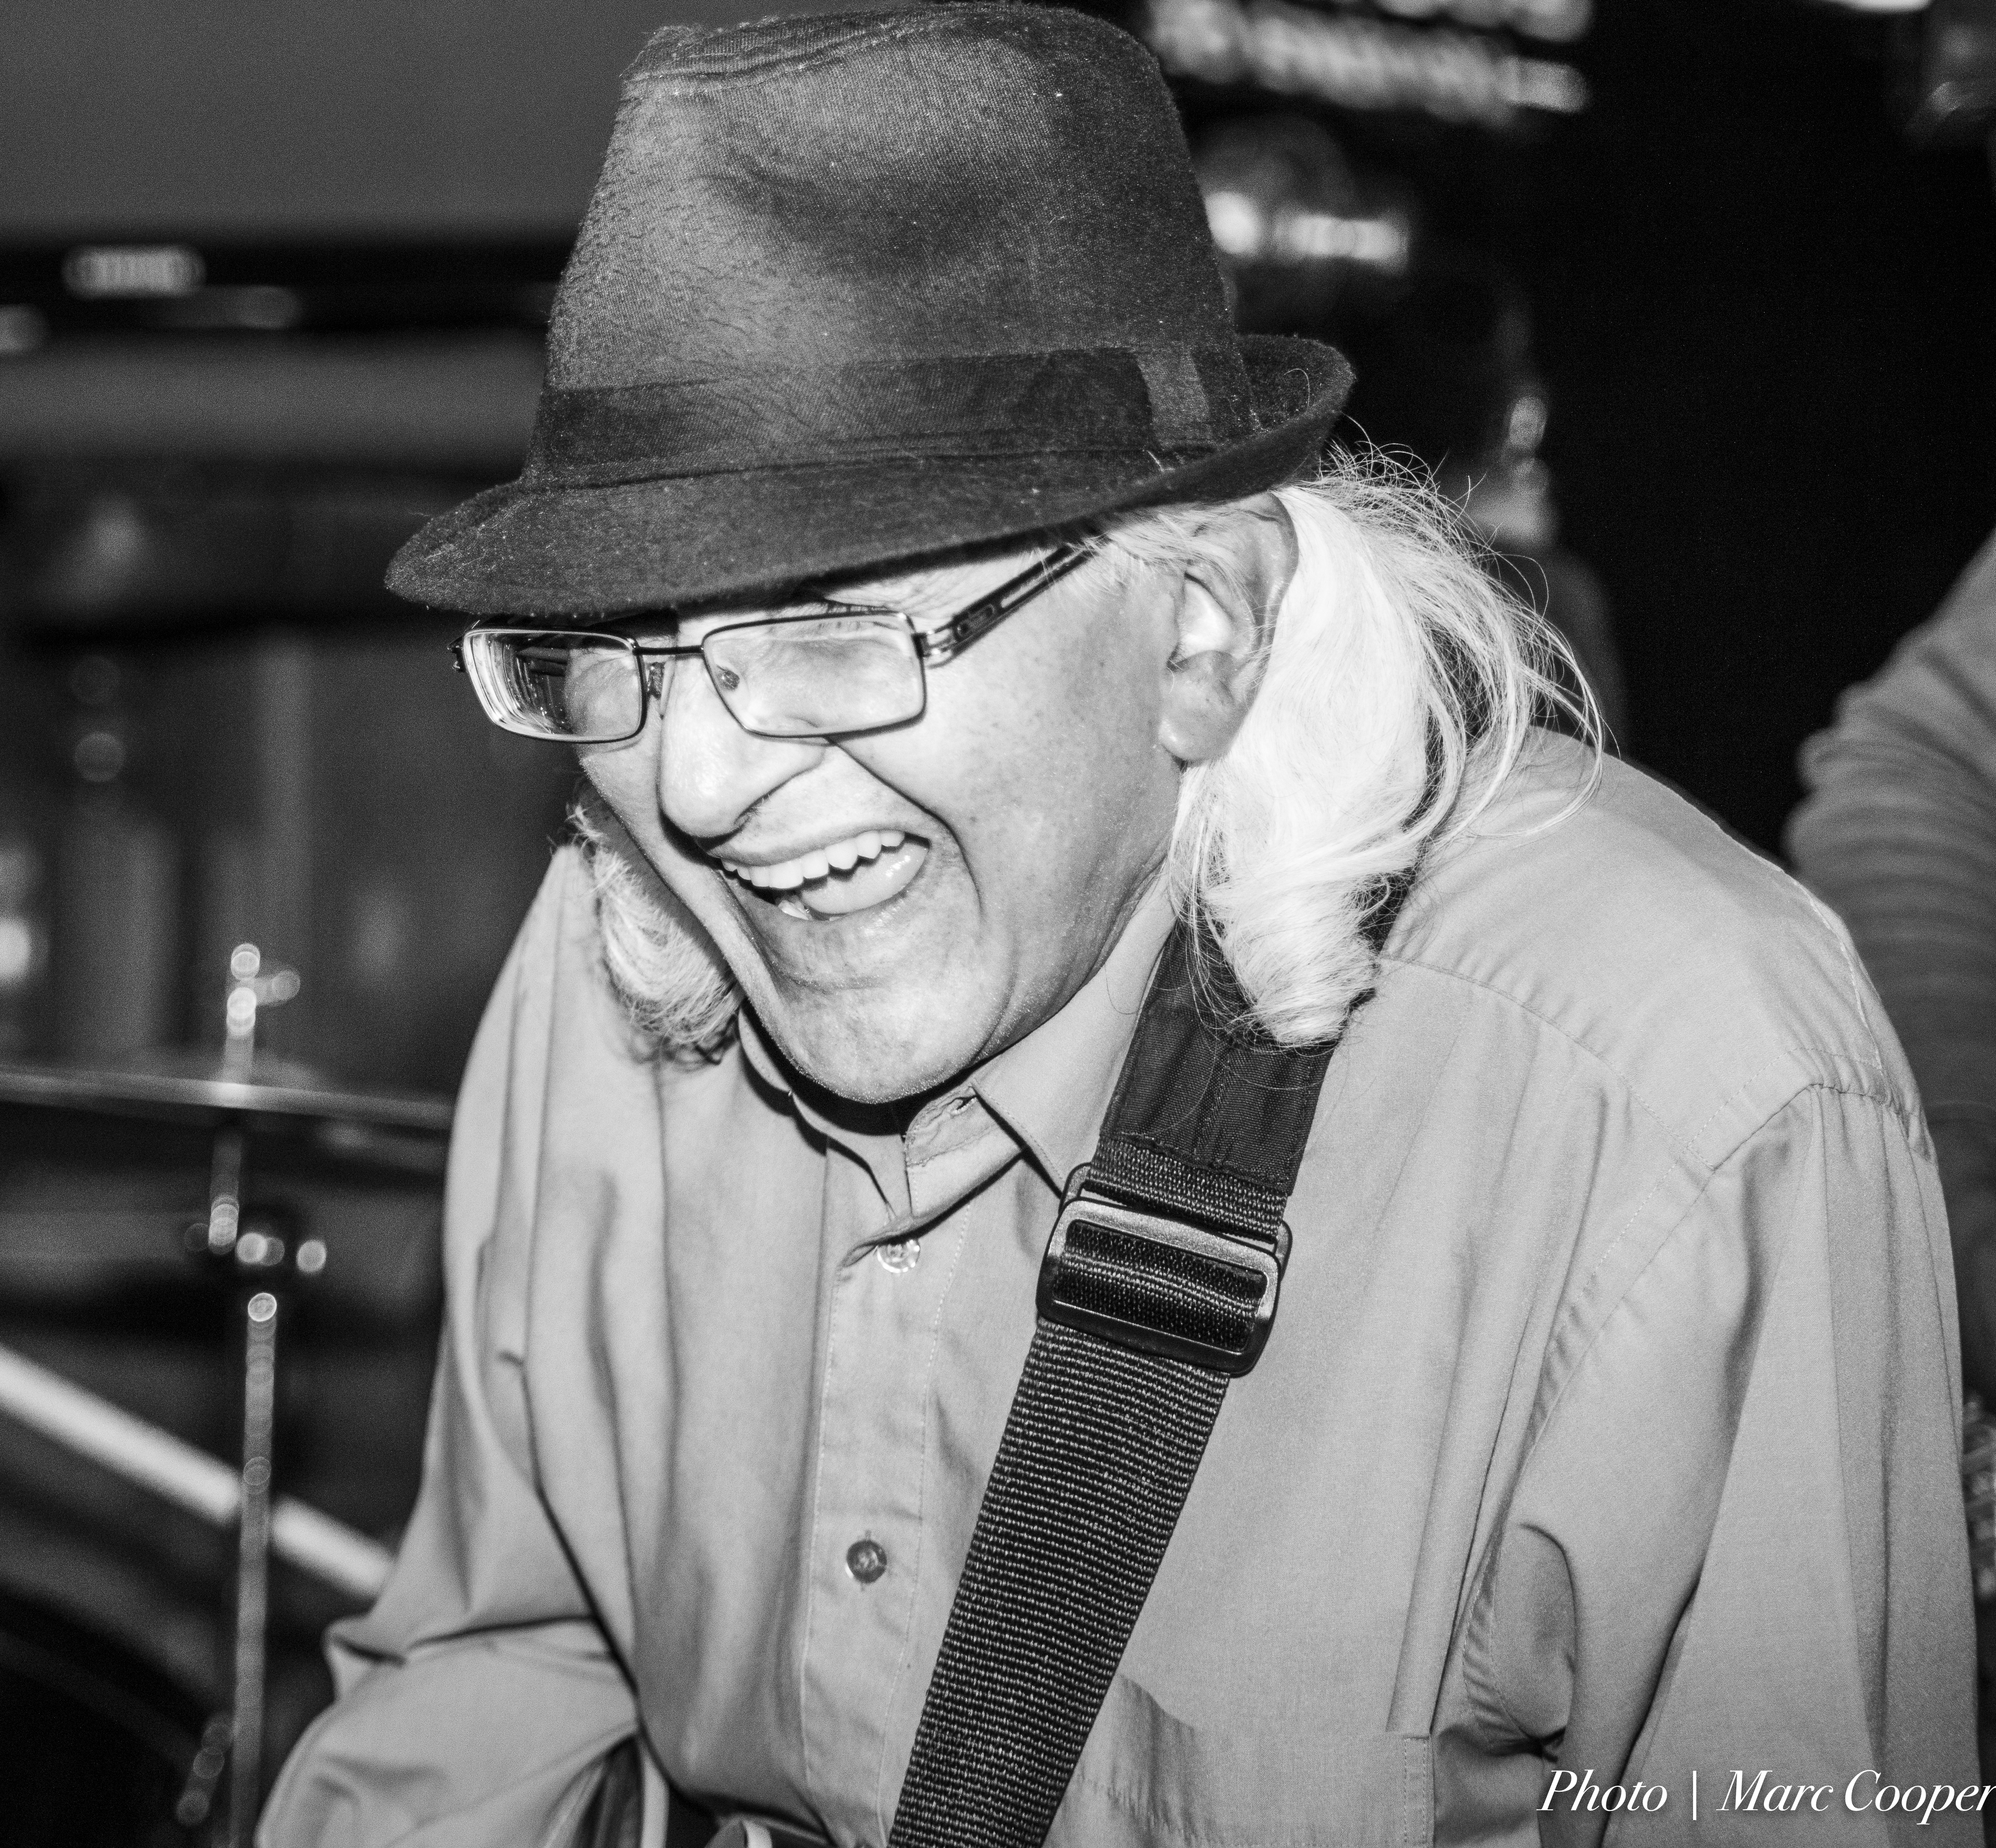
man, person, music, black and white, white, photography, guitar, male, portrait, hat, nikon, performer, musician, black, monochrome, blackandwhite, blues, gentleman, livemusic, glasses, photograph, lightroom, d810, los, angeles, guitarist, cadillaczack, danny, diaz, mauisugarmill, east, monochrome photography, film noir, facial hair, vision care